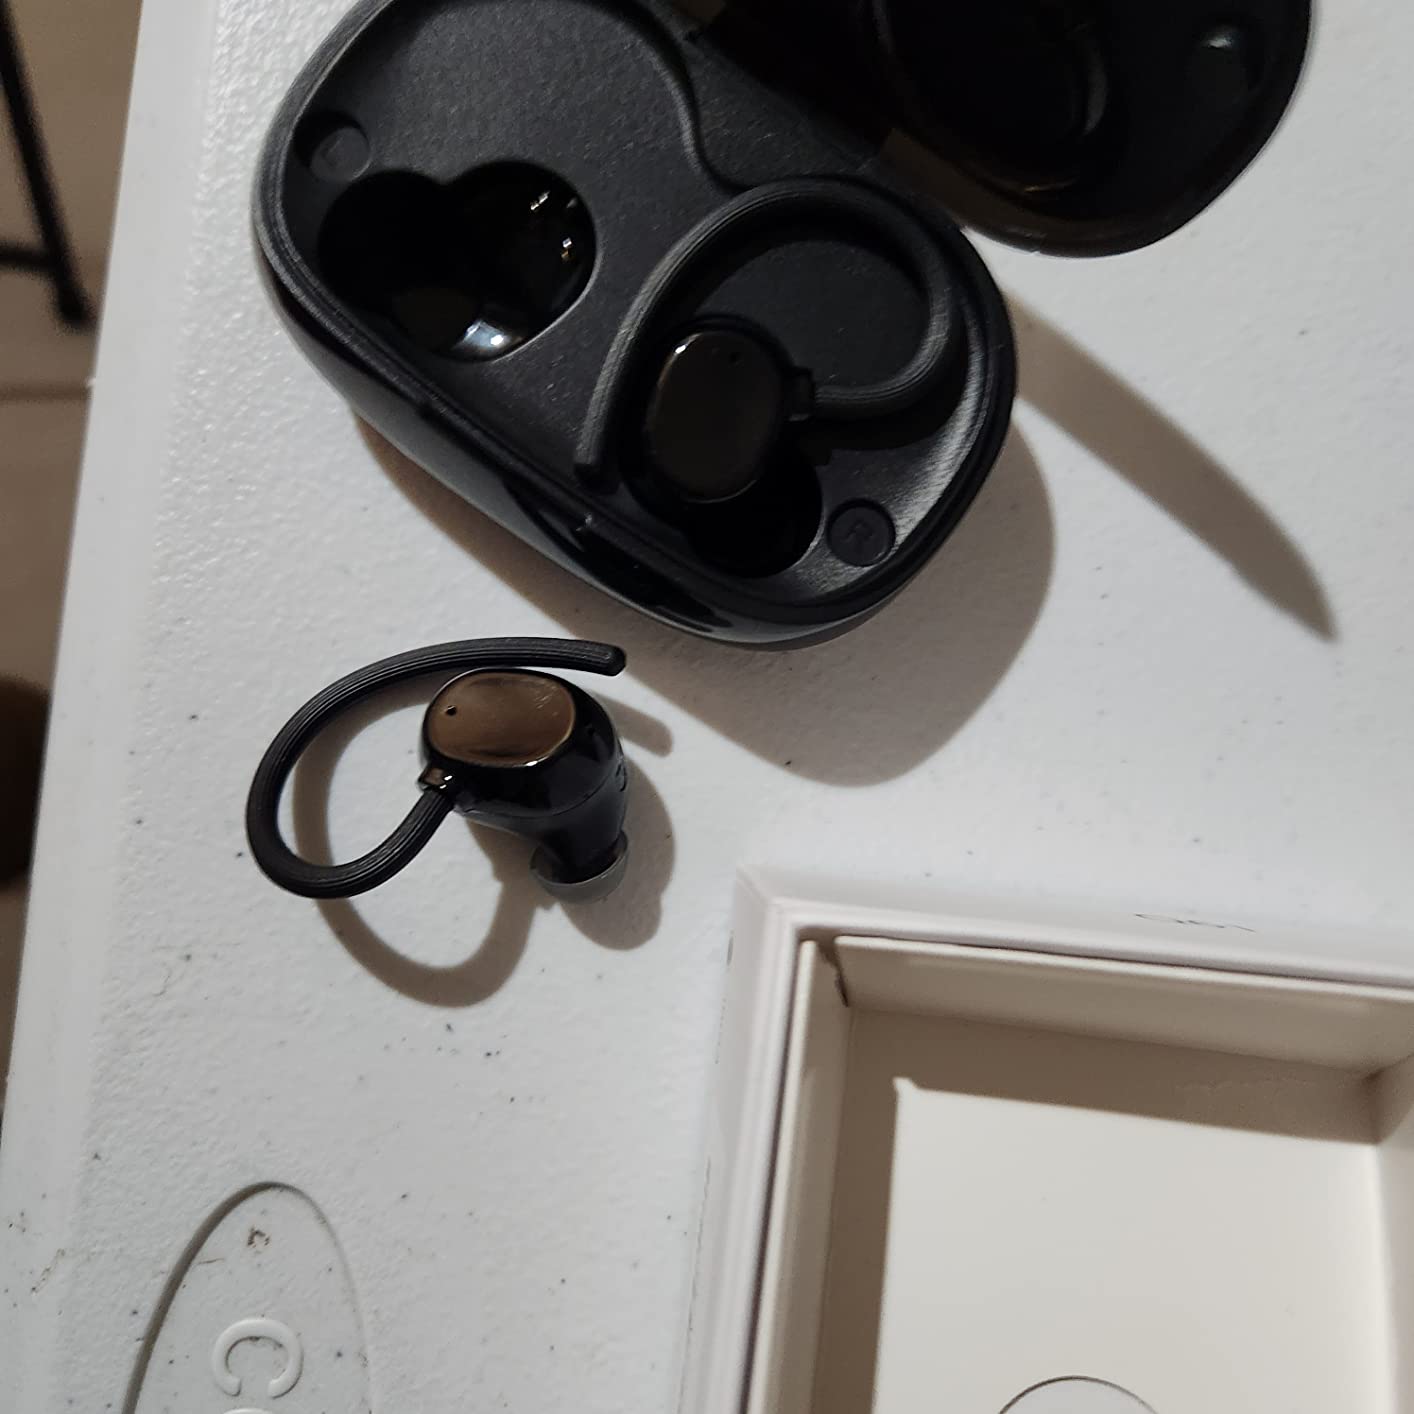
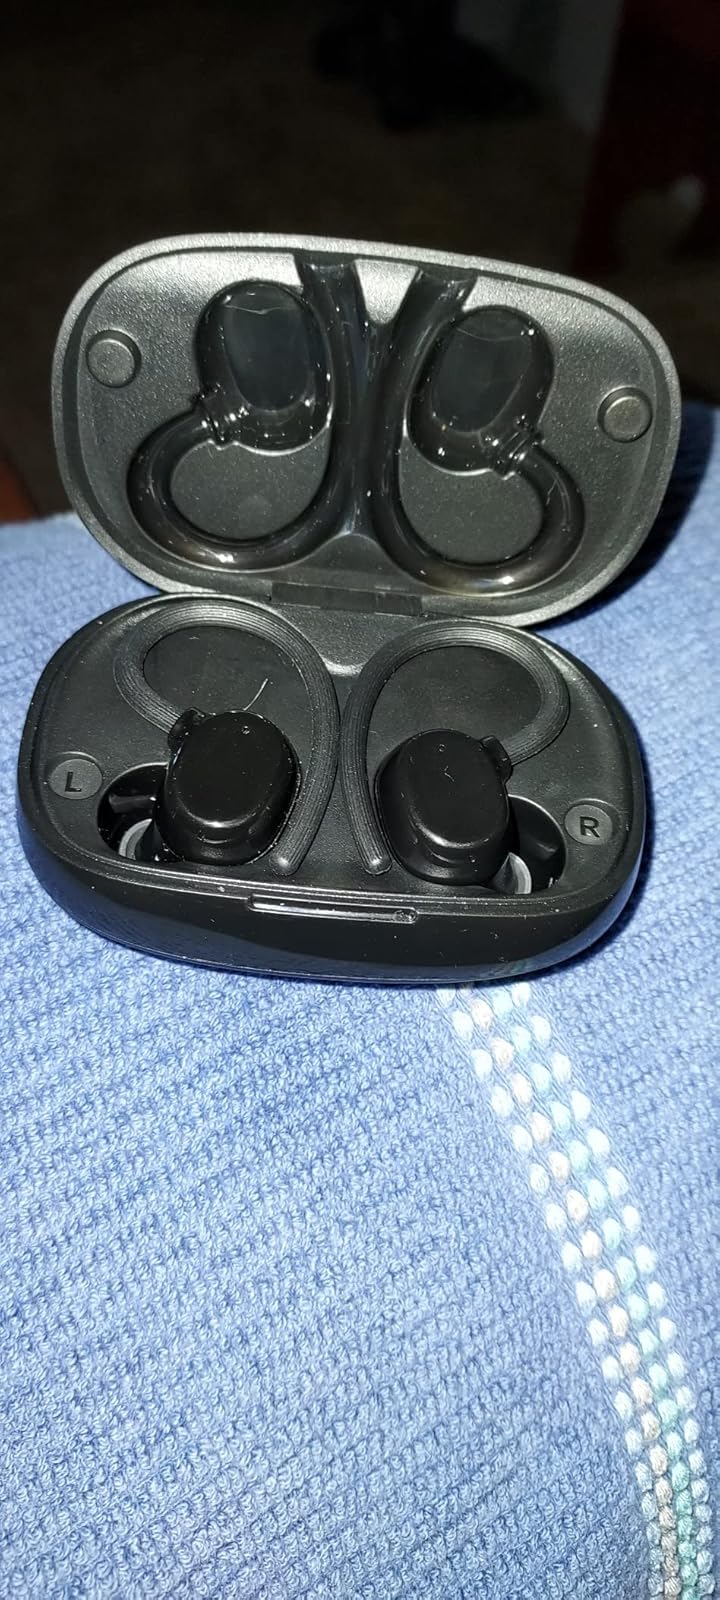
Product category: earbuds
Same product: yes